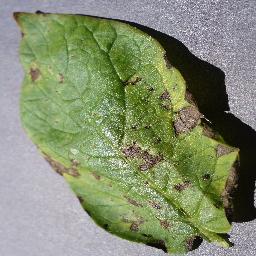
Etiqueta: Tizon_Temprano